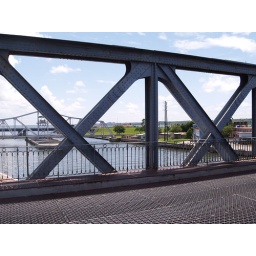
a view from a bridge in Matanzas carrying the main road looking towards the sea